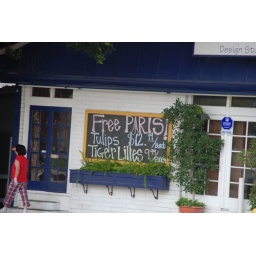
free paris sign at a flower shop in l.a.